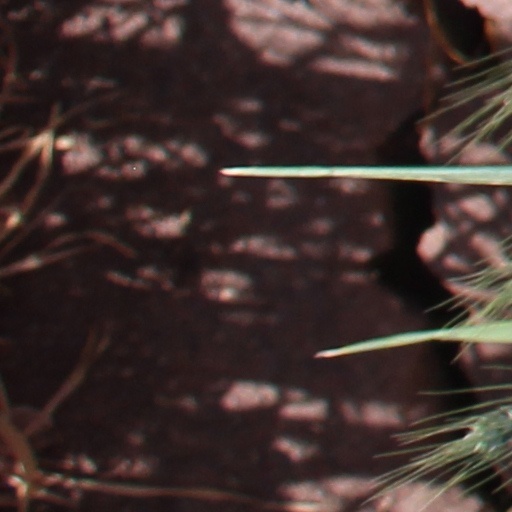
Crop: wheat